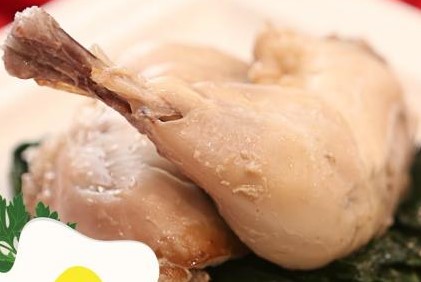
Label: ayam_pop